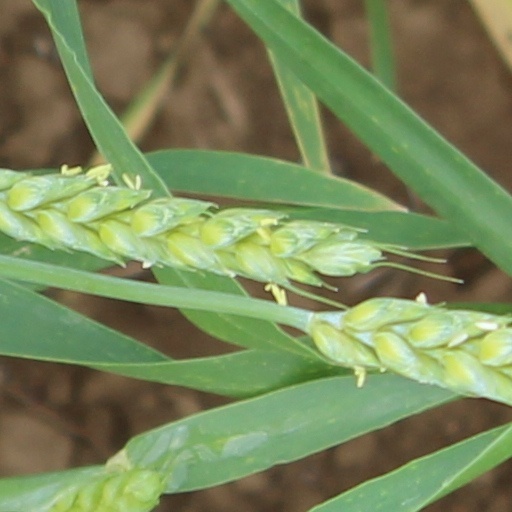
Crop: wheat